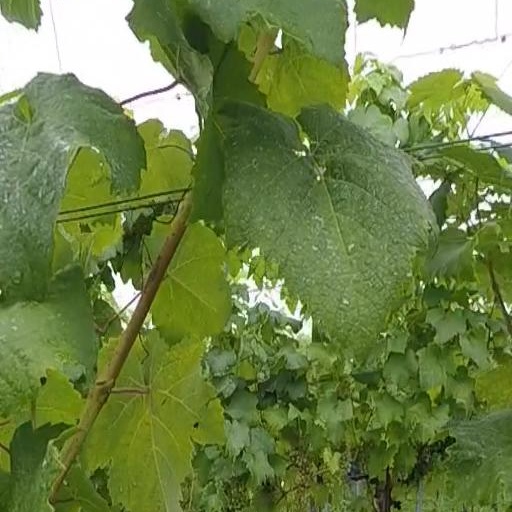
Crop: grape